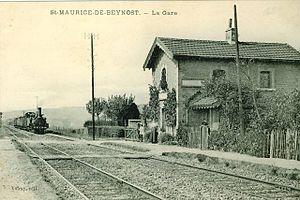
Carte postale de la gare de Saint-Maurice-de-Beynost (1910).
La gare de Saint-Maurice-de-Beynost est une gare ferroviaire française de la Ligne de Lyon-Perrache à Genève, située sur le territoire de la commune de Saint-Maurice-de-Beynost dans le département de l'Ain en région Auvergne-Rhône-Alpes.